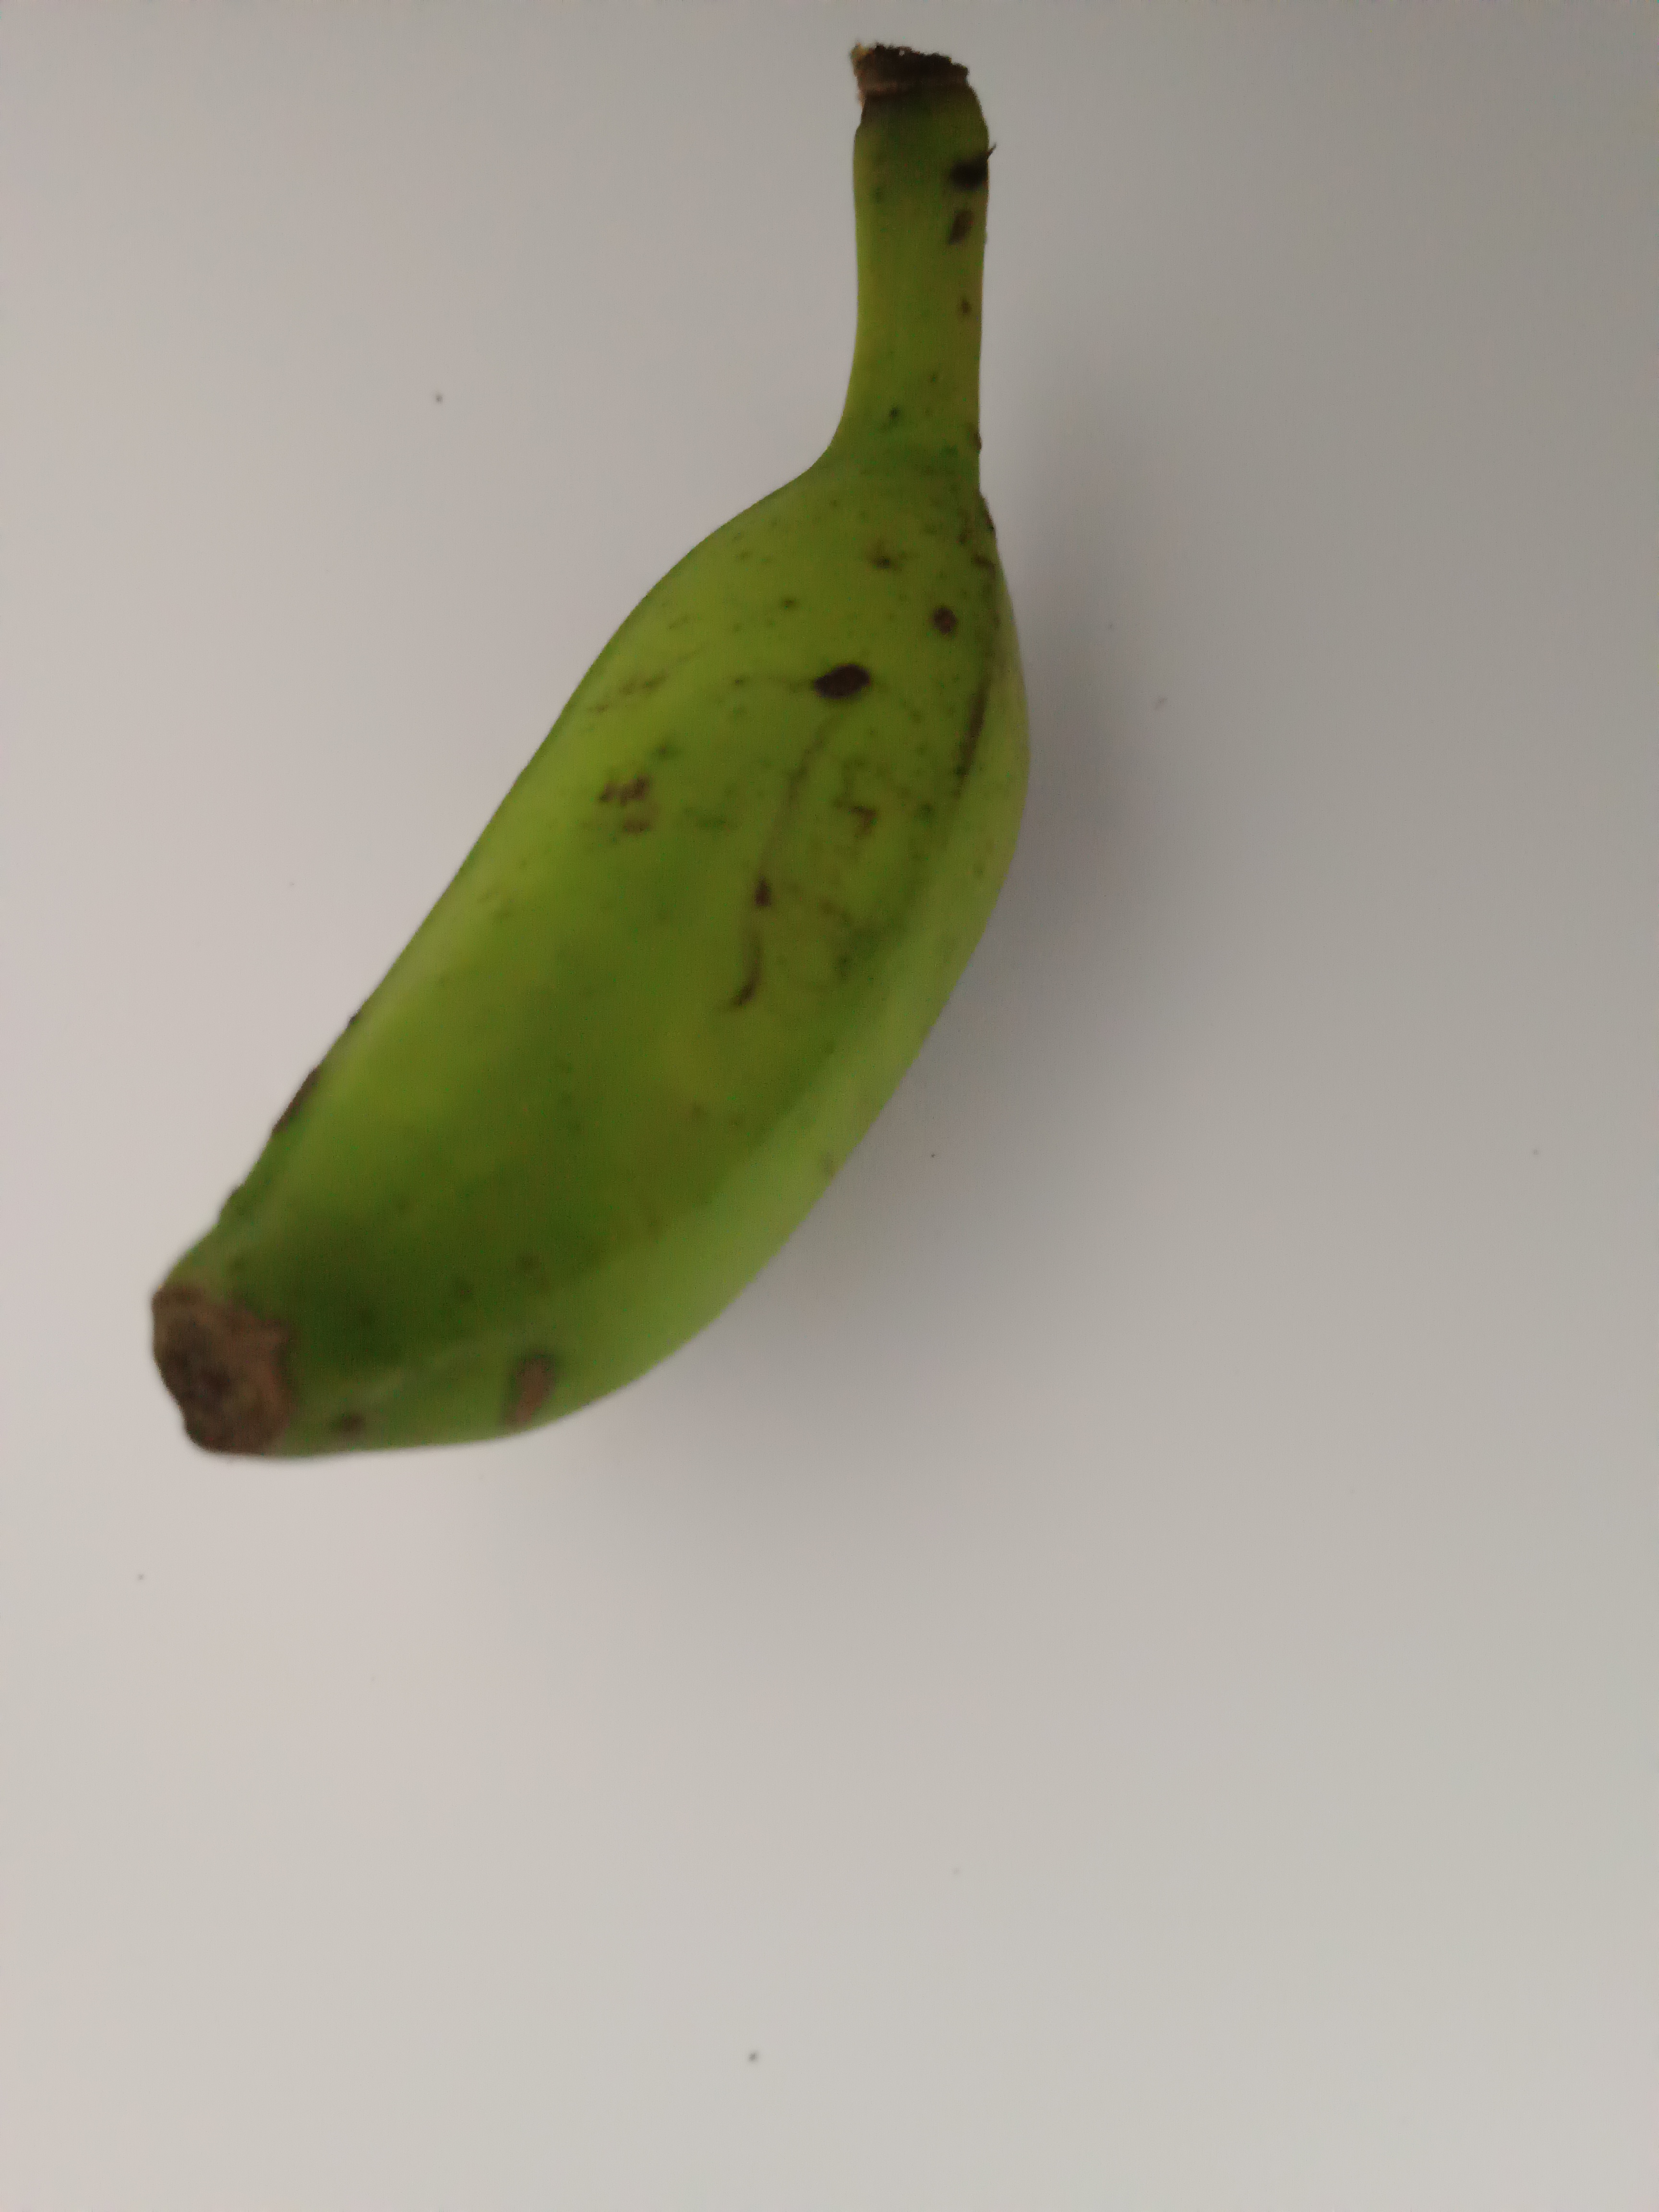
Banana variety: Champa